History of Lisbon

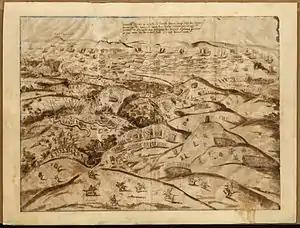
Battle of Alcântara (1580)

As a result of the dissension aroused by this catastrophe, King Manuel was persuaded by the territorial nobles to introduce the Inquisition (which did not become formally active until 1536) during the reign of his son and successor, King John III, and legal restrictions were imposed on all descendants of New Christians (similar to those the Old Christians had imposed on the Jews), to prevent them from threatening senior government posts held by the Old Christian aristocracy. The first auto-da-fé was held at the Palace Square in 1540. Besides the Inquisition, other social problems arose; in 1569 the great Plague of Lisbon killed 50,000 people.